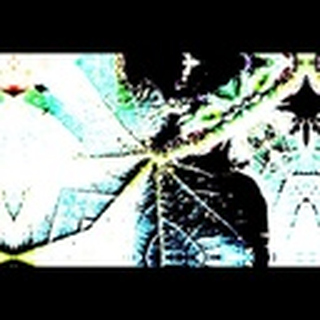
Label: cotton_aphids